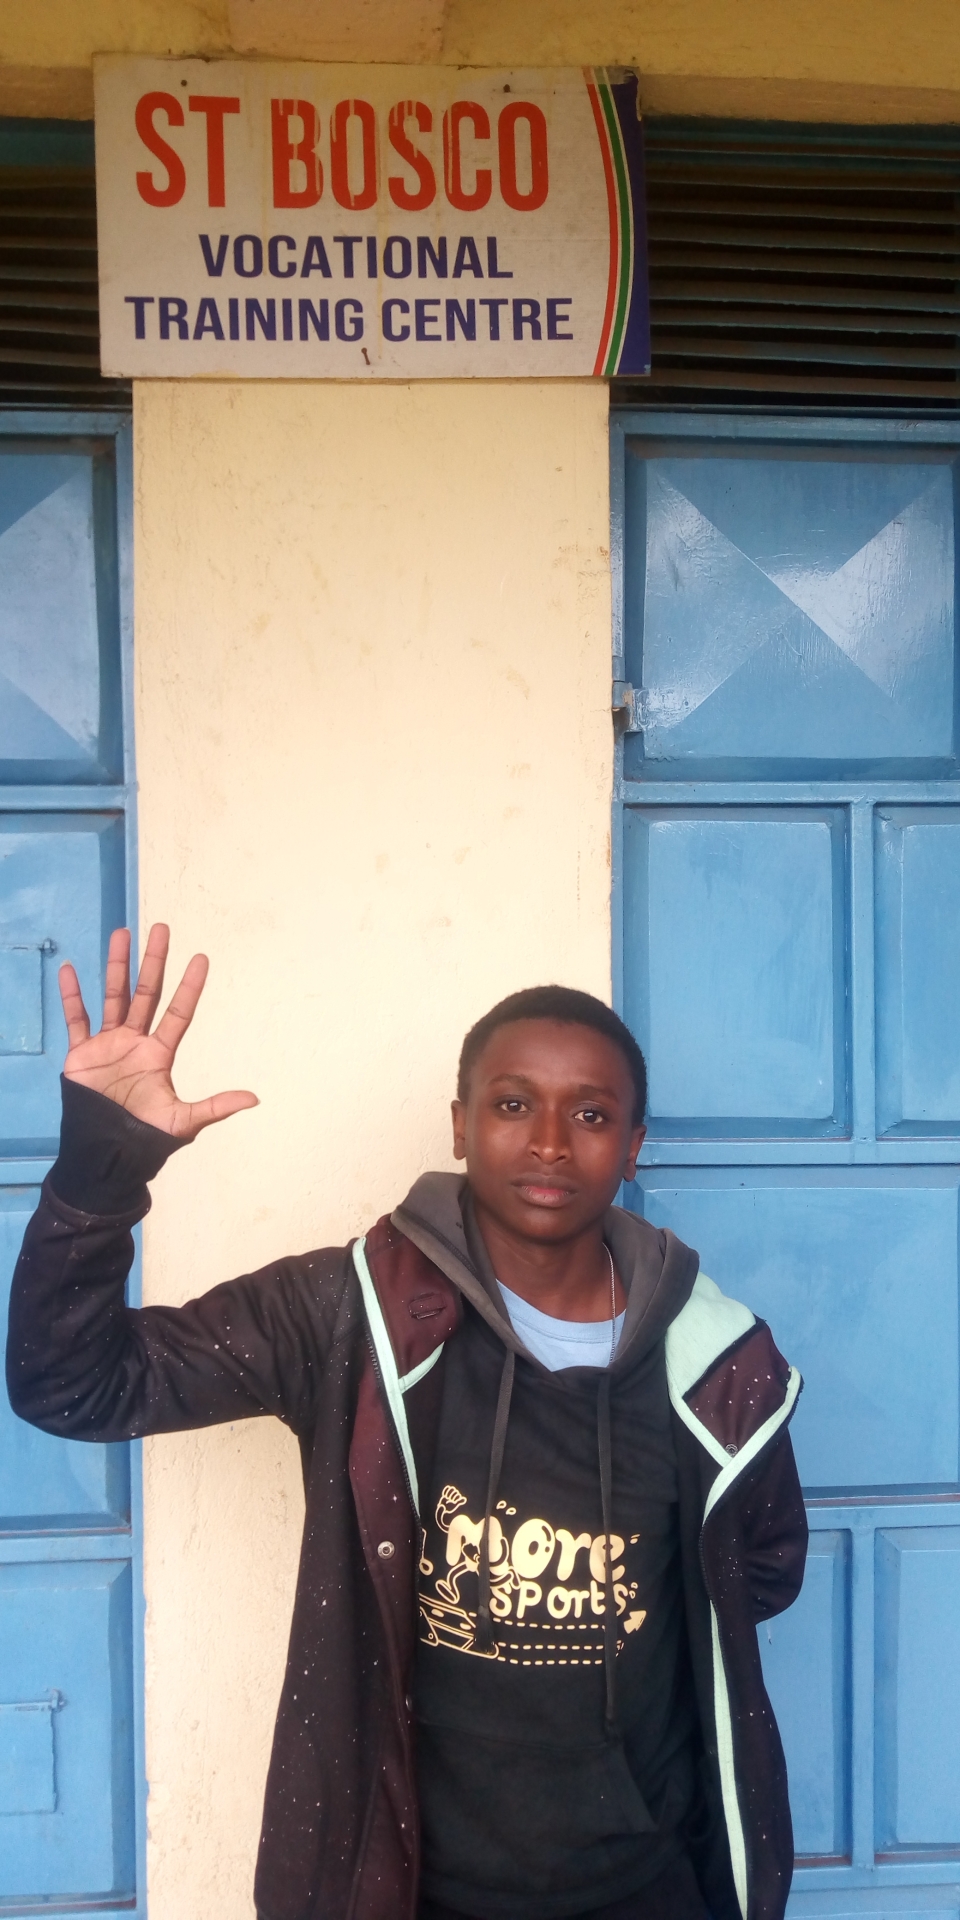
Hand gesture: palm